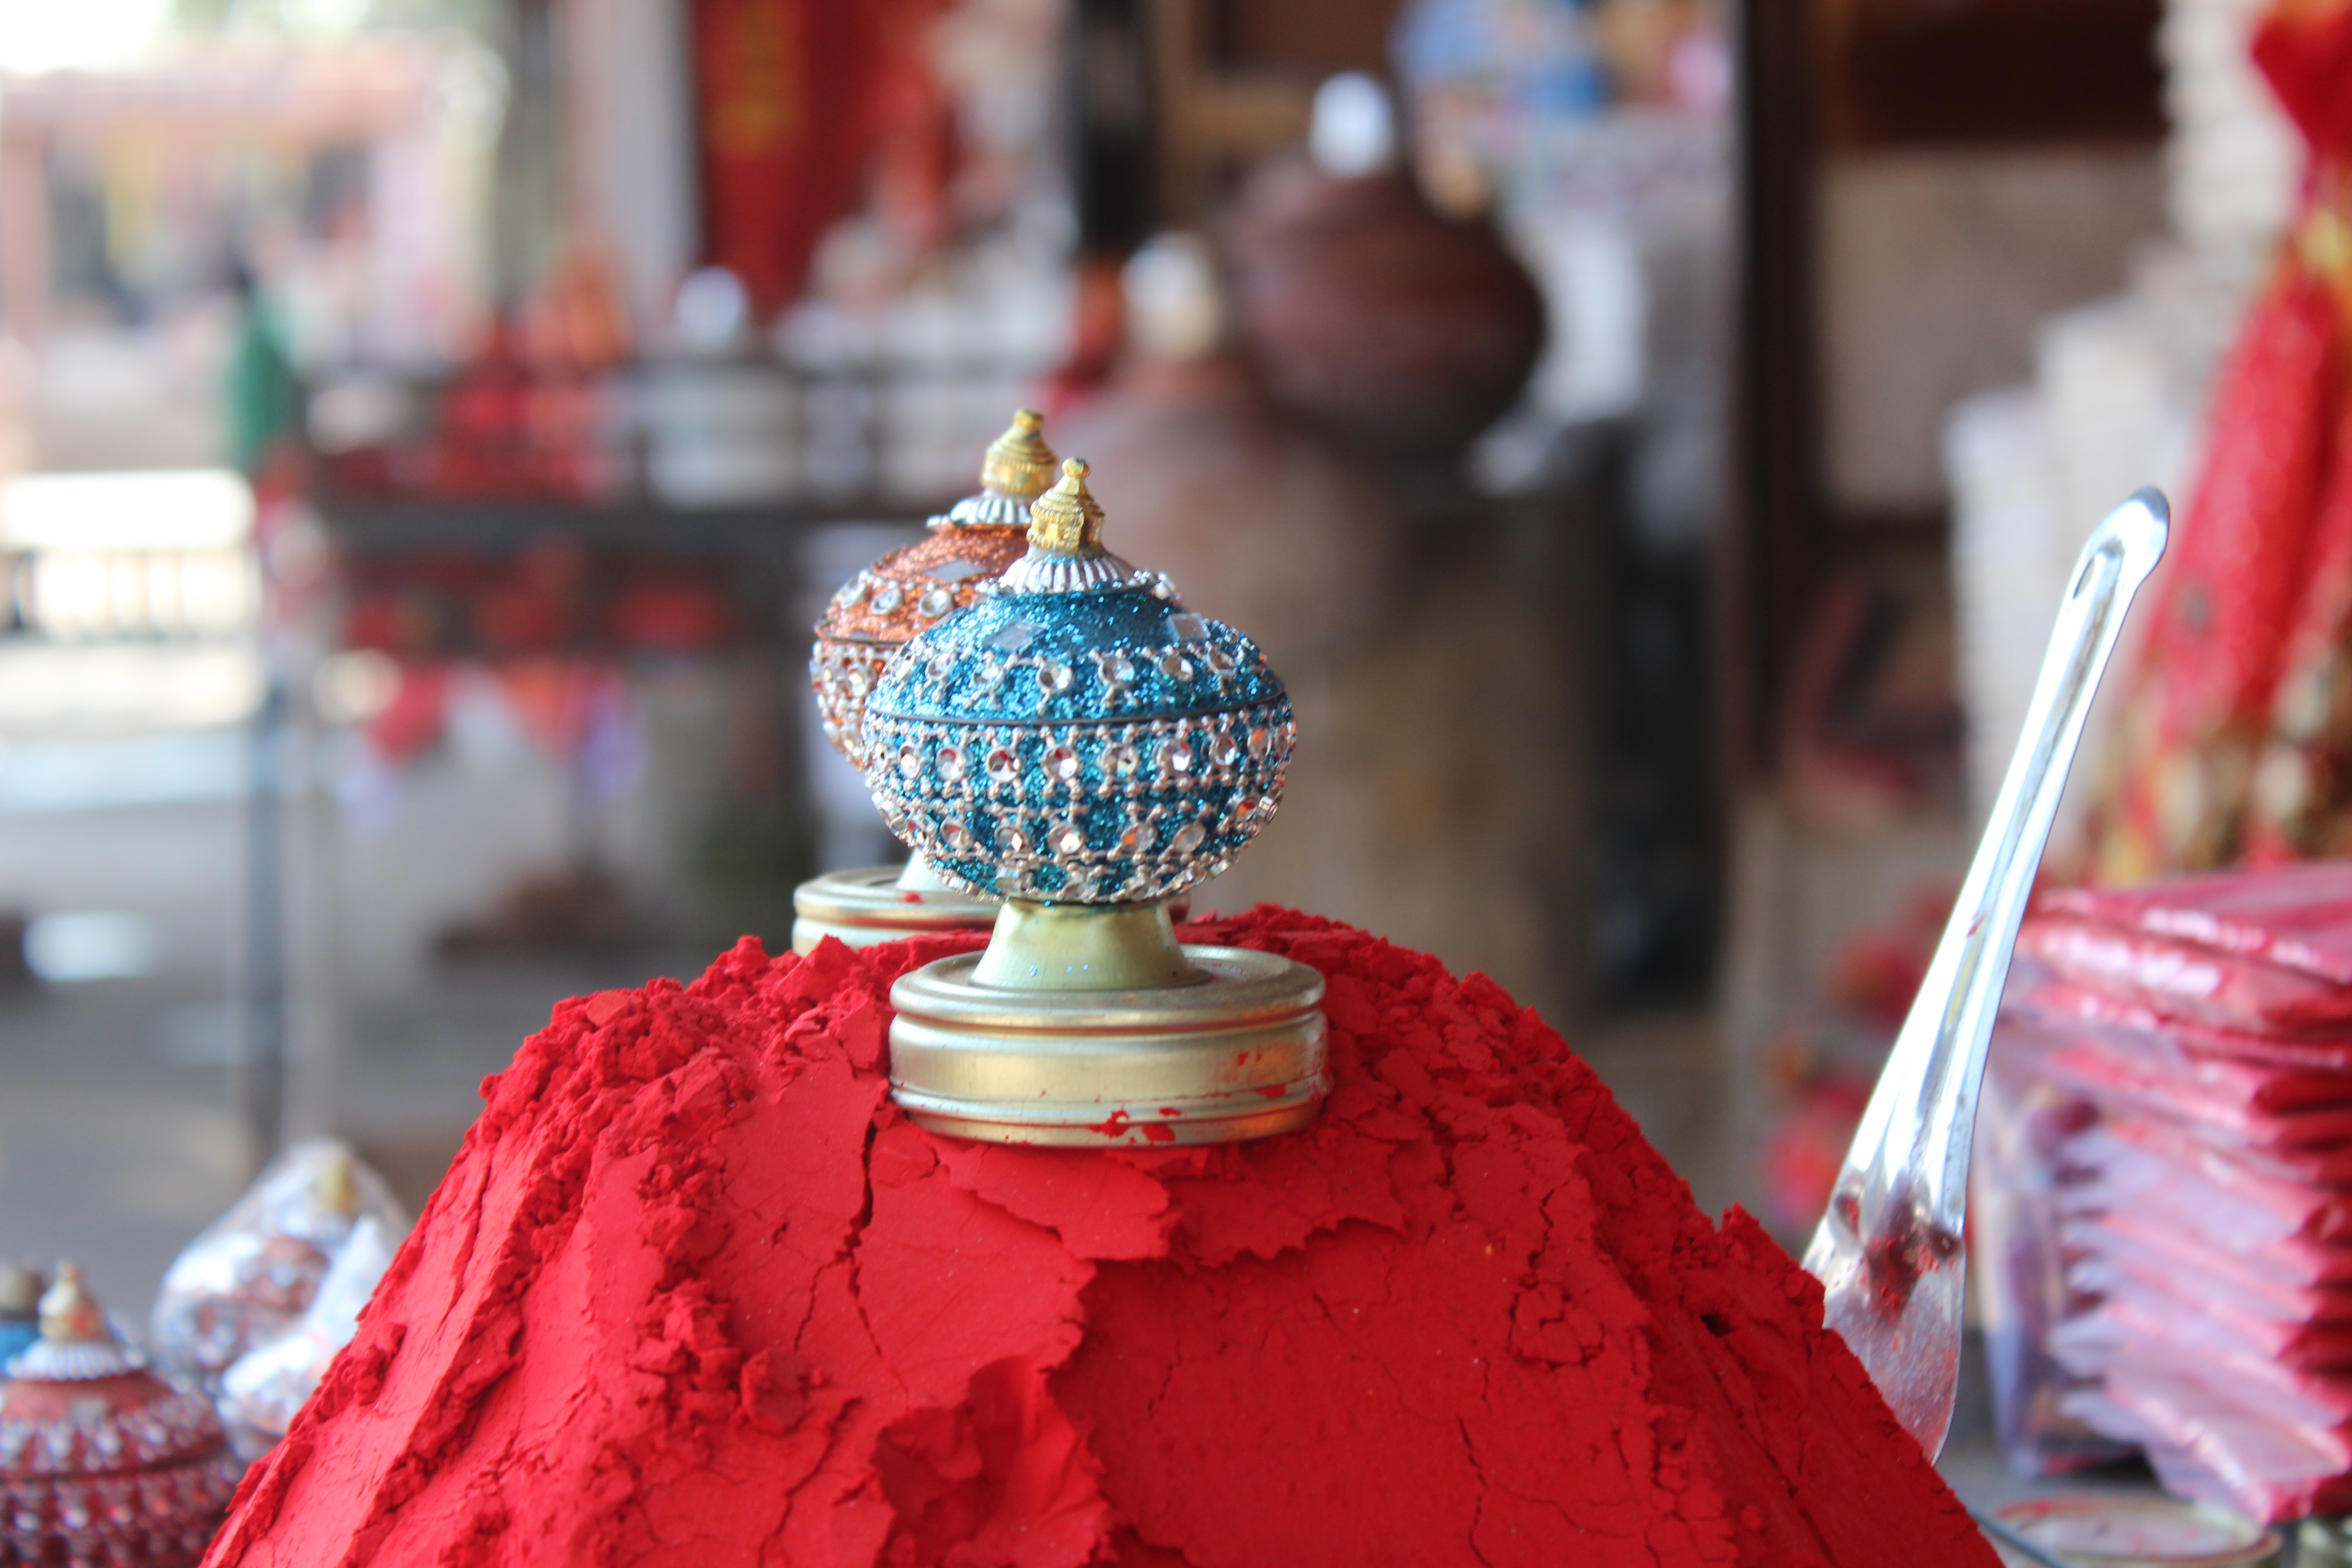
red, color, fashion, colorful, dessert, married, temple, india, tradition, rajasthan